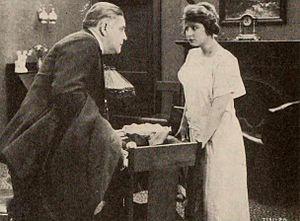
Henry Arthur Barrows, né le 29 avril 1875 à Saco et mort le 25 mars 1945 à Los Angeles est un acteur américain, présent dans des films de 1913 à 1936.